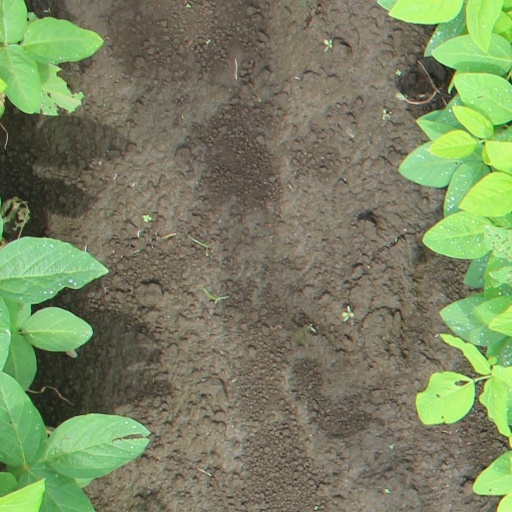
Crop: soybean